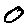
Label: 0